United States International University Africa

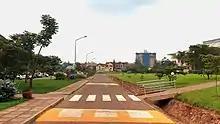

The university was established in 1969 as the Nairobi Campus of United States International University (USIU), a San Diego–based institution. In 1999, the United States International University, Nairobi Campus, established itself as a separate university under its new name: USIU-Africa. In 2001, USIU (San Diego) merged with the California School of Professional Psychology (CSPP) to form Alliant International University.